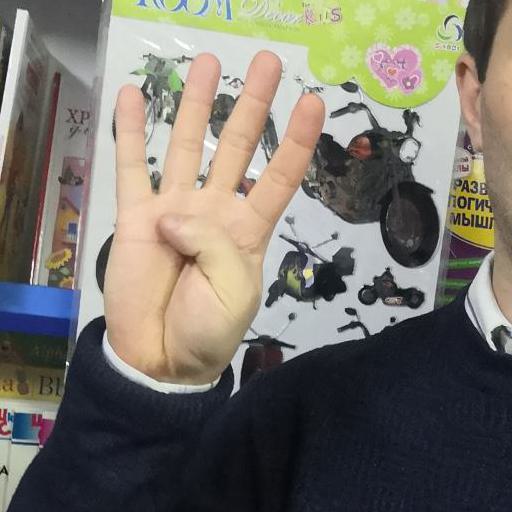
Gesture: four